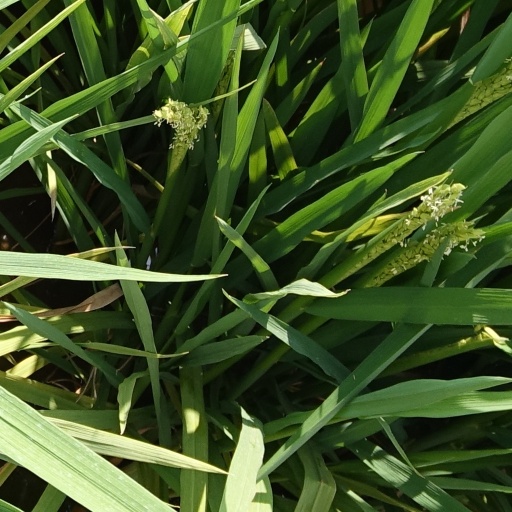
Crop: rice